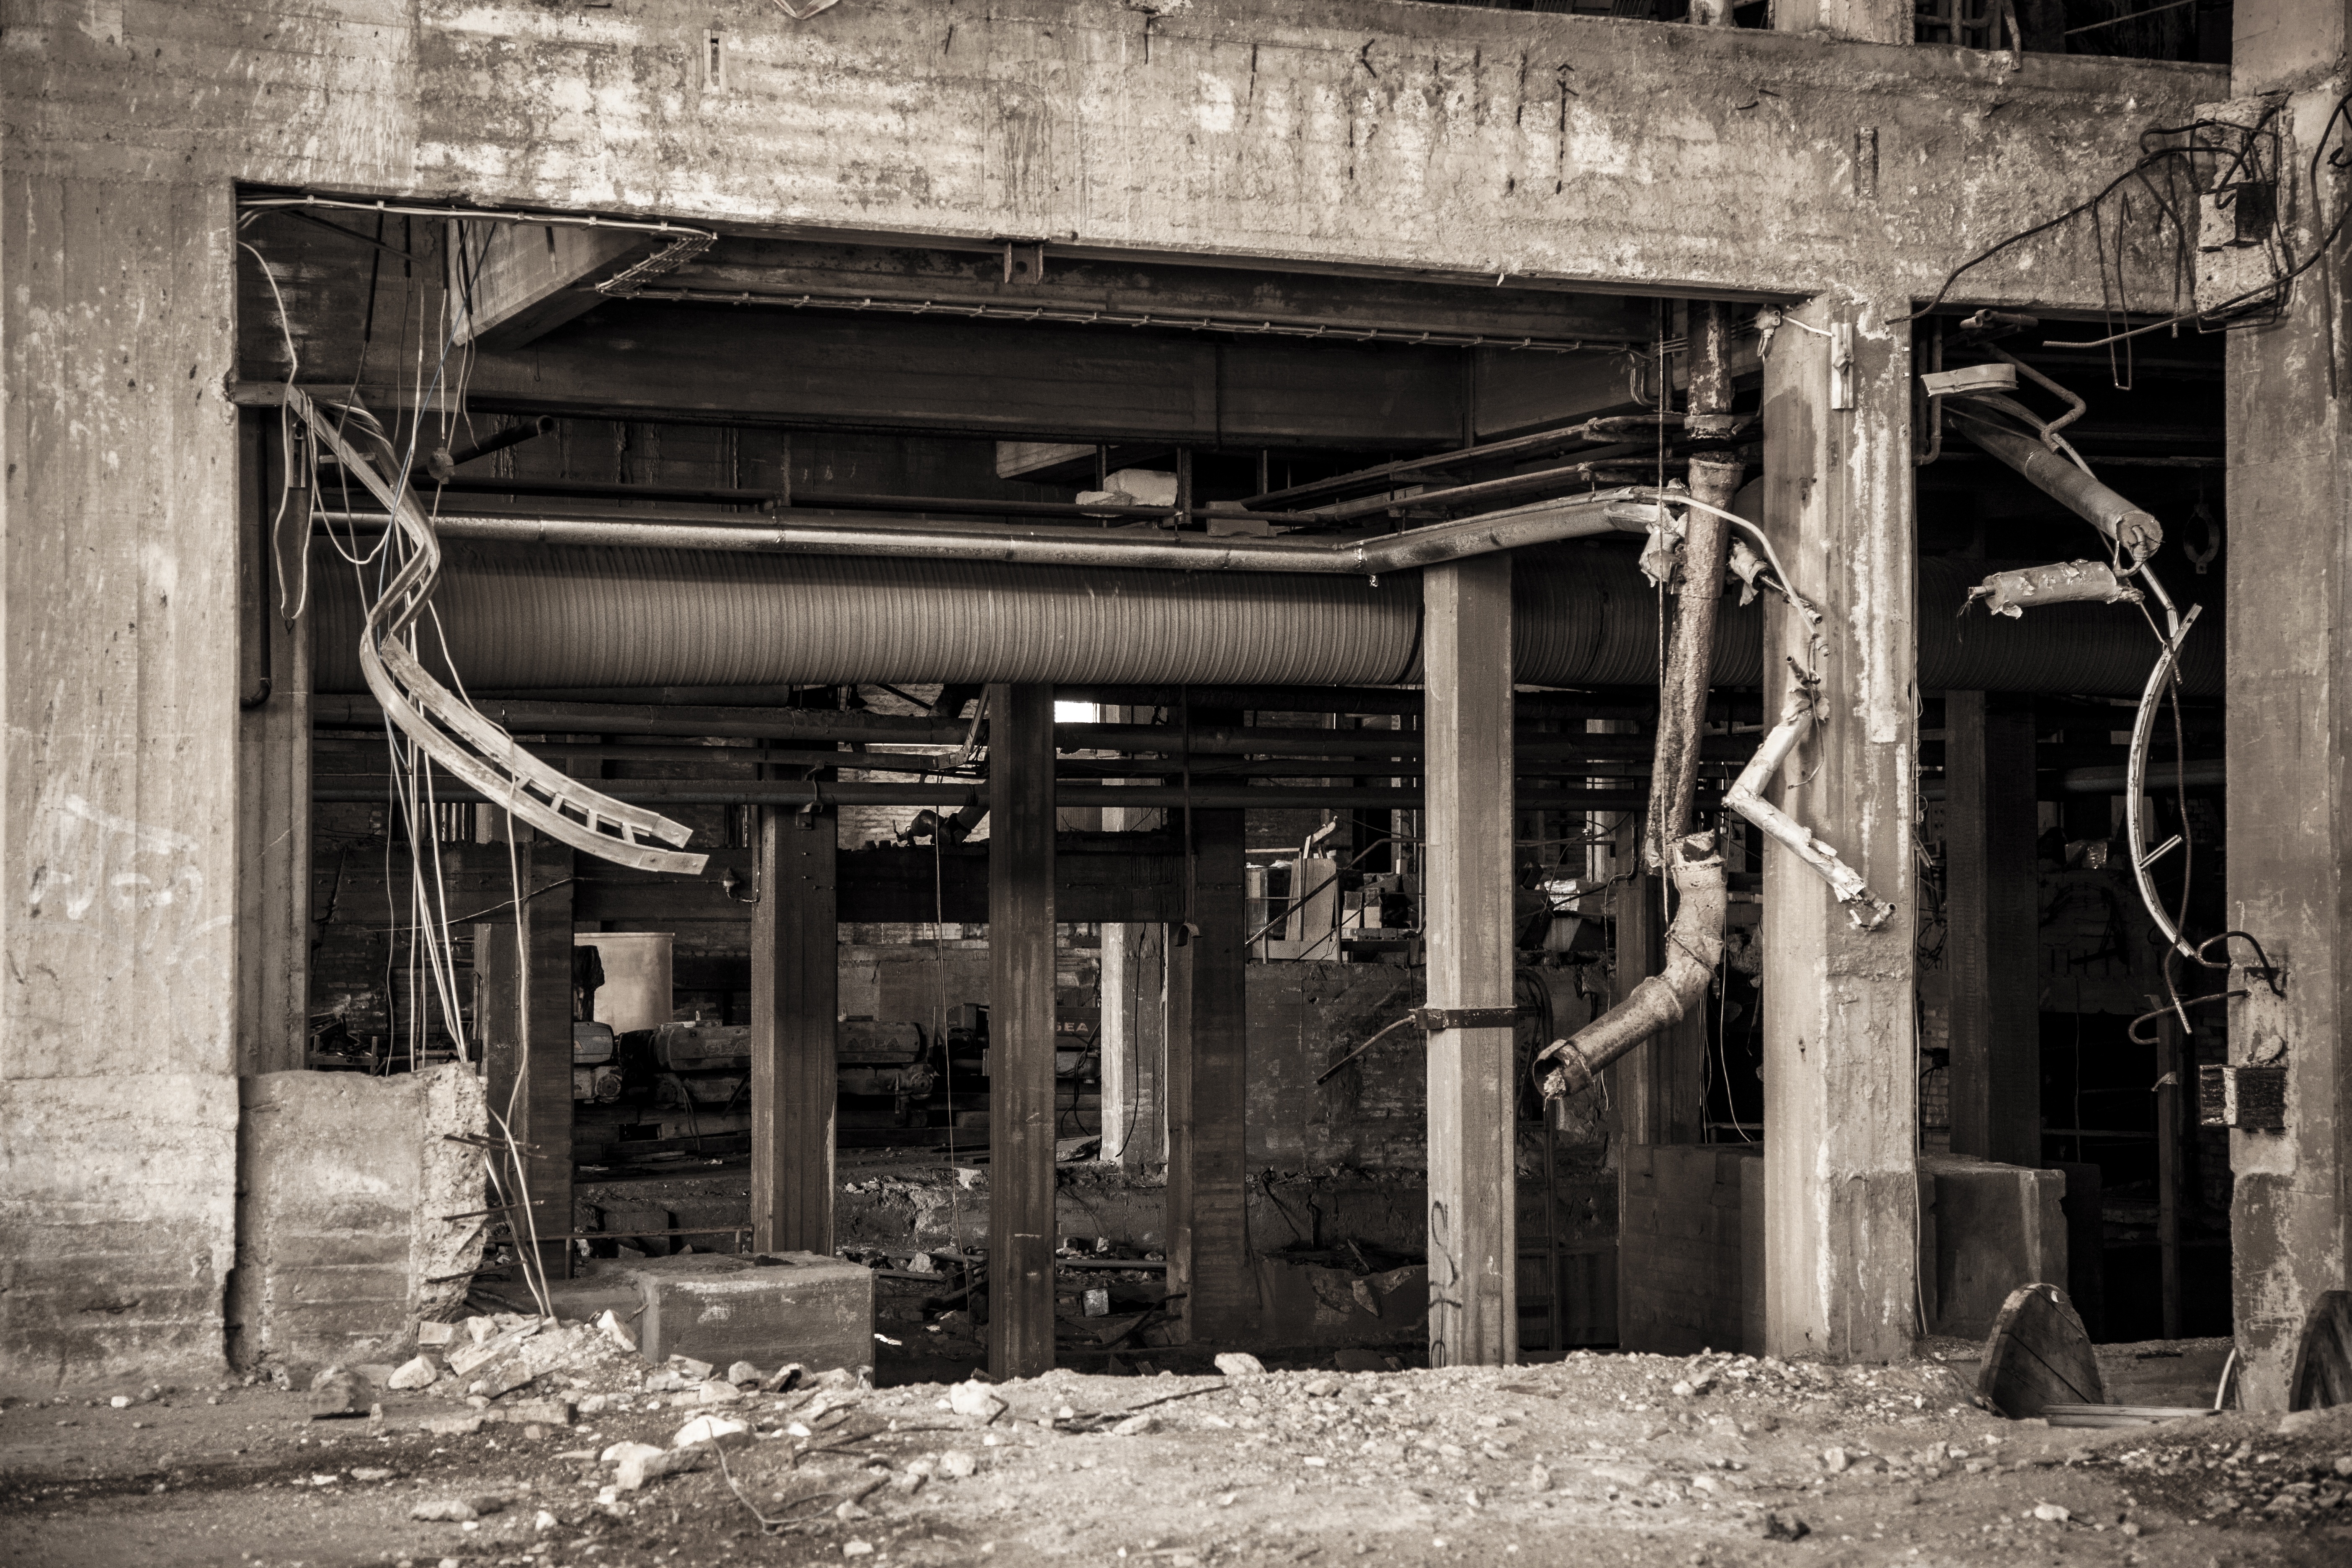
black and white, structure, plant, building, old, urban, dark, column, broken, industrial, abandoned, factory, dirty, empty, exterior, industry, ruin, monochrome, brick, warehouse, manufacturing, torn, temple, windows, ruins, workplace, nobody, abandoned factory, urban area, monochrome photography, ancient history